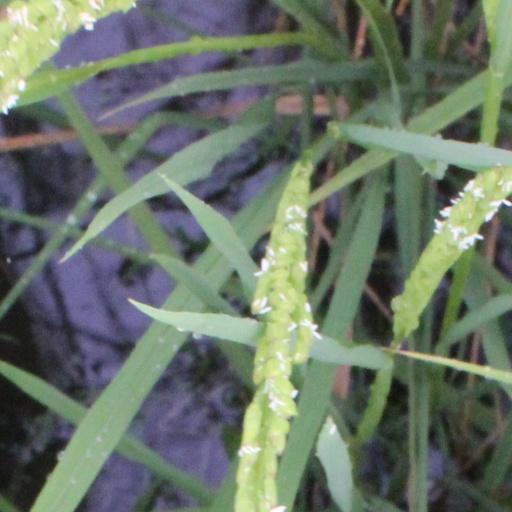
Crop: rice